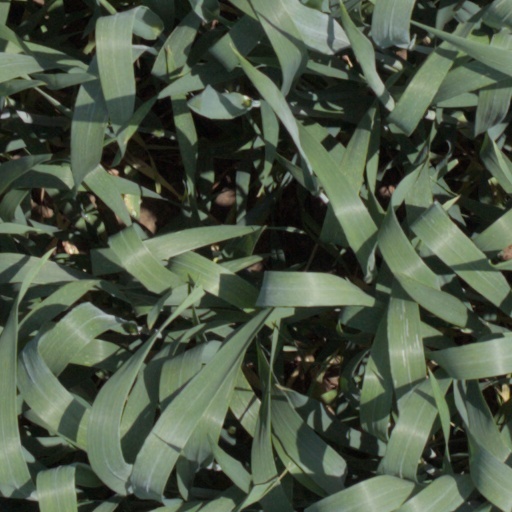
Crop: wheat